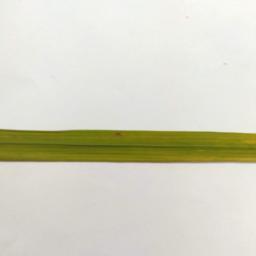
Label: Rice___Brown_Spot